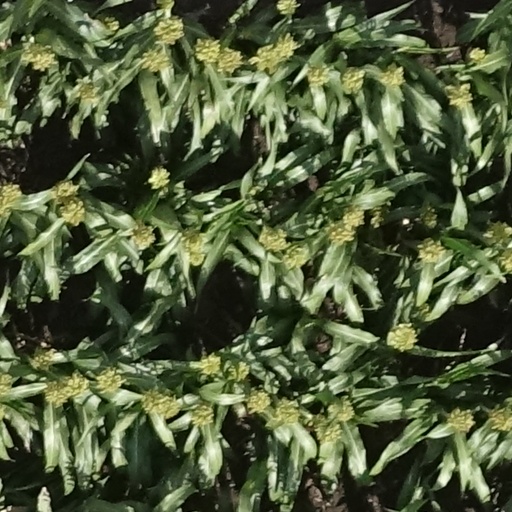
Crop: sorghum